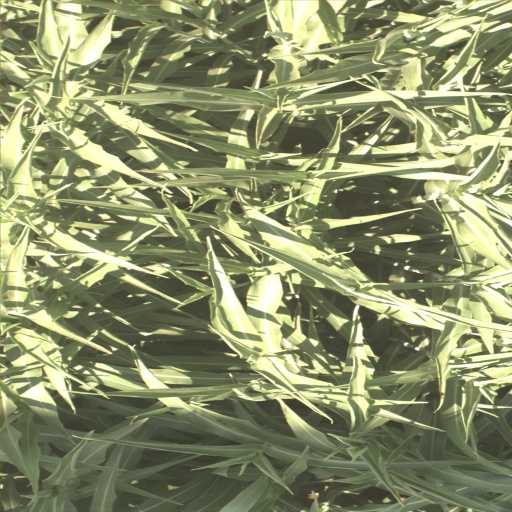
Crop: sorghum